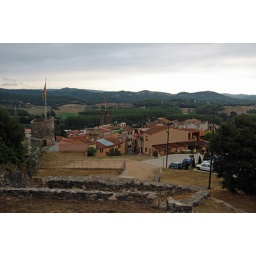
From the top of the hill (where the castle and fortification are) in Hostalric.